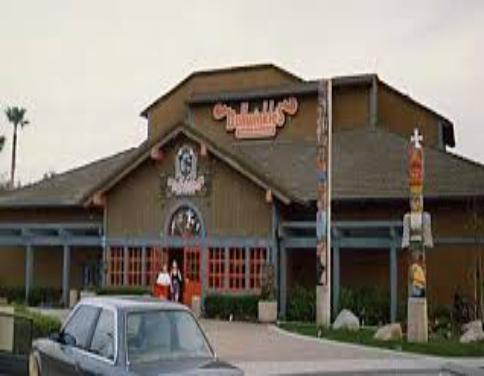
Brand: Bullwinkle's Restaurant
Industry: Food